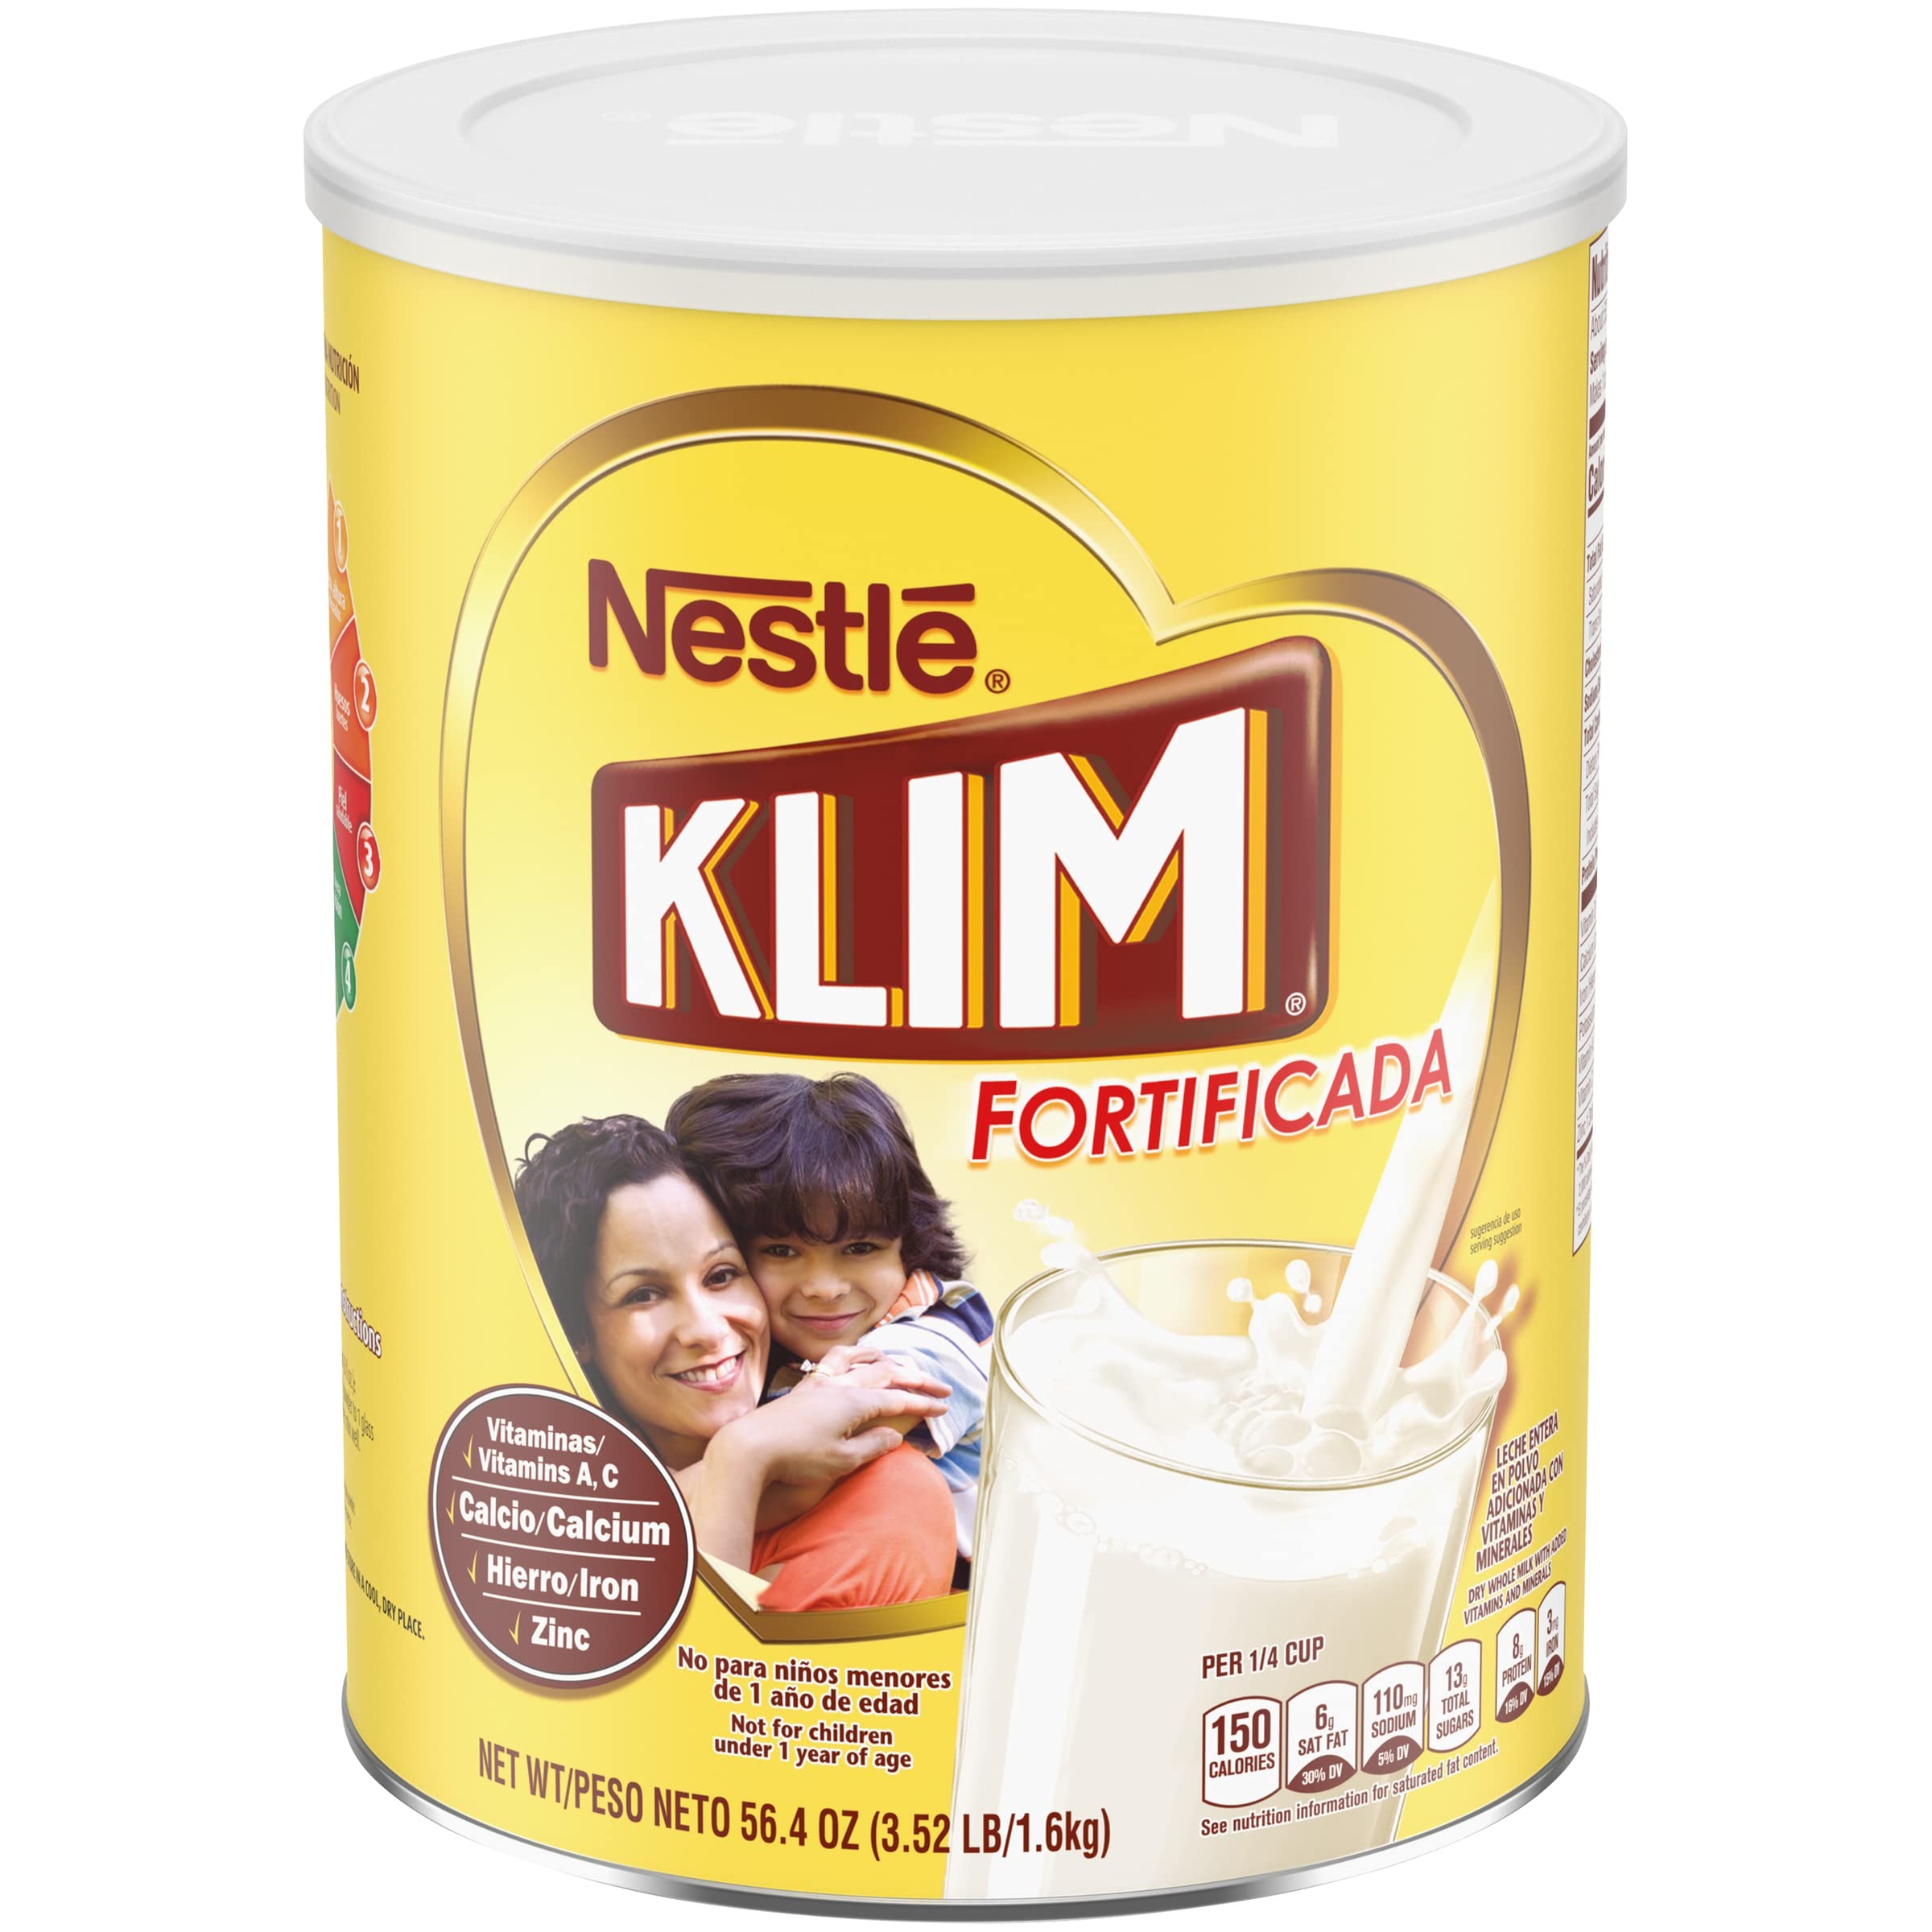
Item Name: NESTLE KLIM Powdered Milk PREBIO 1 1600g
Bullet Point 1: A whole-family powdered milk for all your drinking, cooking, and baking needs SNAP and EBT Eligible item
Bullet Point 2: Easy to make. Simply add 4 tablespoons per cup of water and stir
Bullet Point 3: KLIM is the powdered milk that families have turned to for generations for healthy nutrition
Bullet Point 4: Natural, fortified, dry milk with nutrients to help support your family's health
Value: 56.32
Unit: Ounce

Price: 19.98